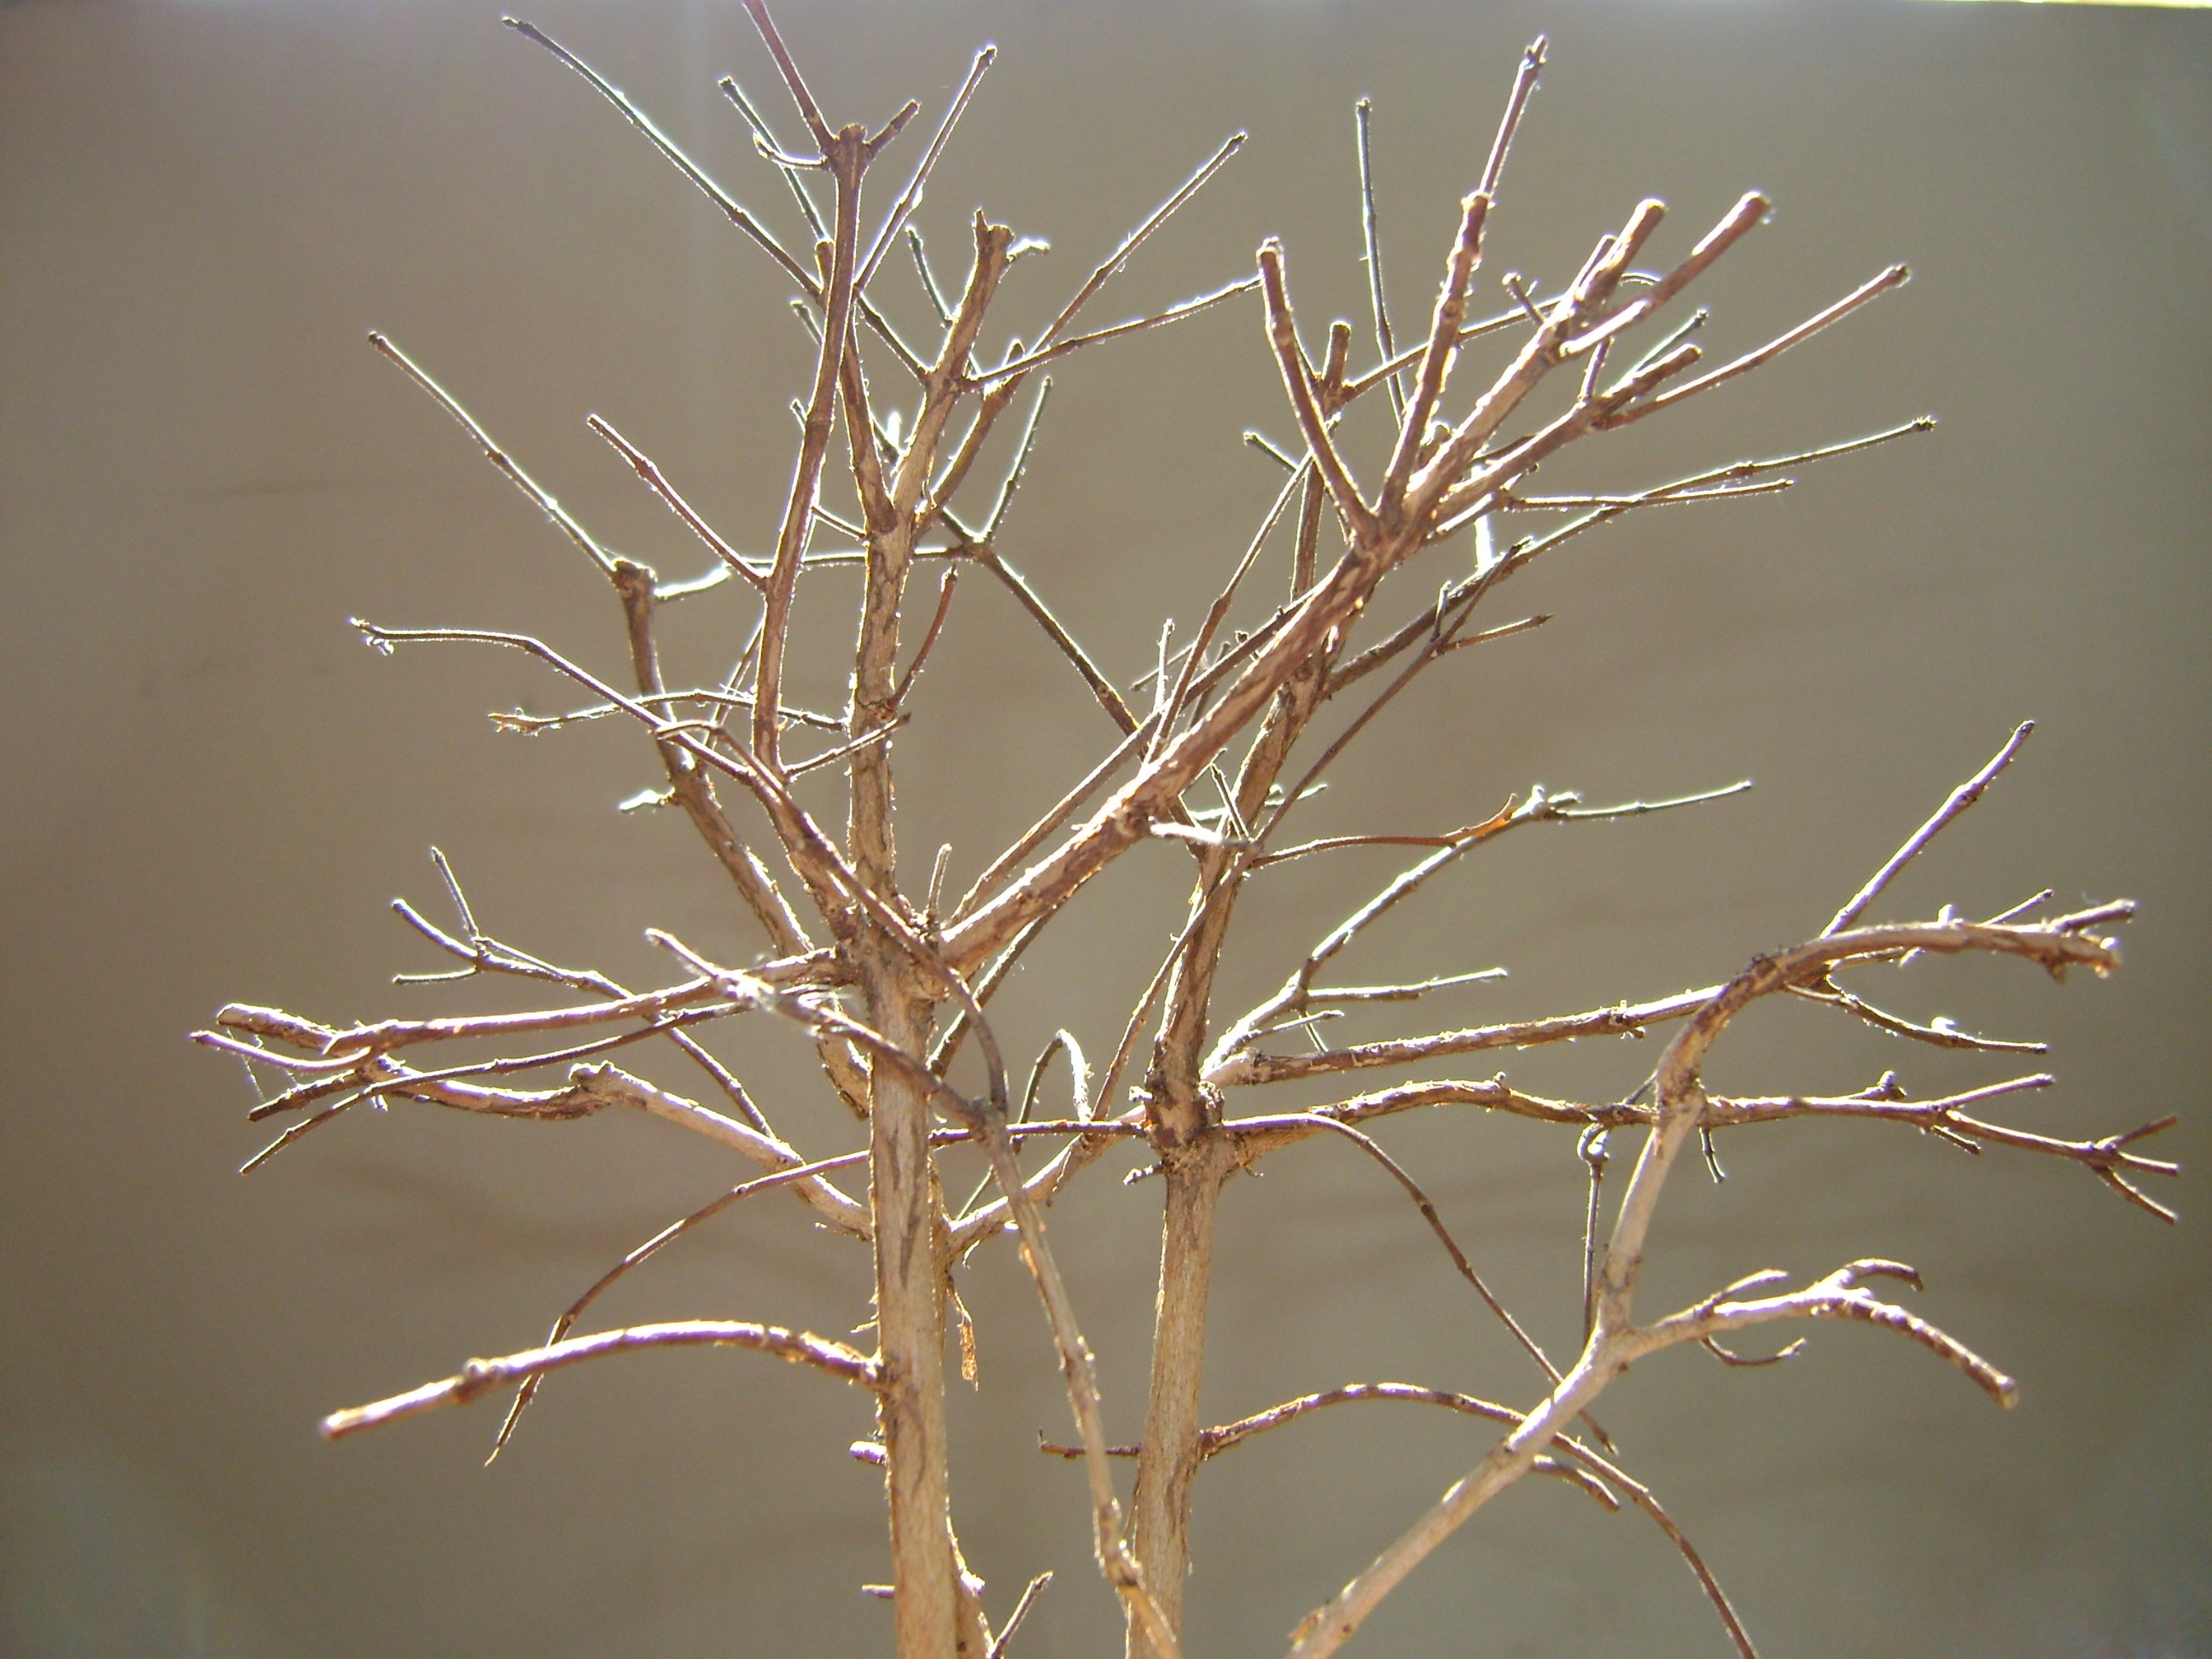
landscape, tree, nature, grass, branch, winter, plant, leaf, flower, frost, botany, flora, twig, marron, macro photography, grass family, plant stem, woody plant, thorns spines and prickles